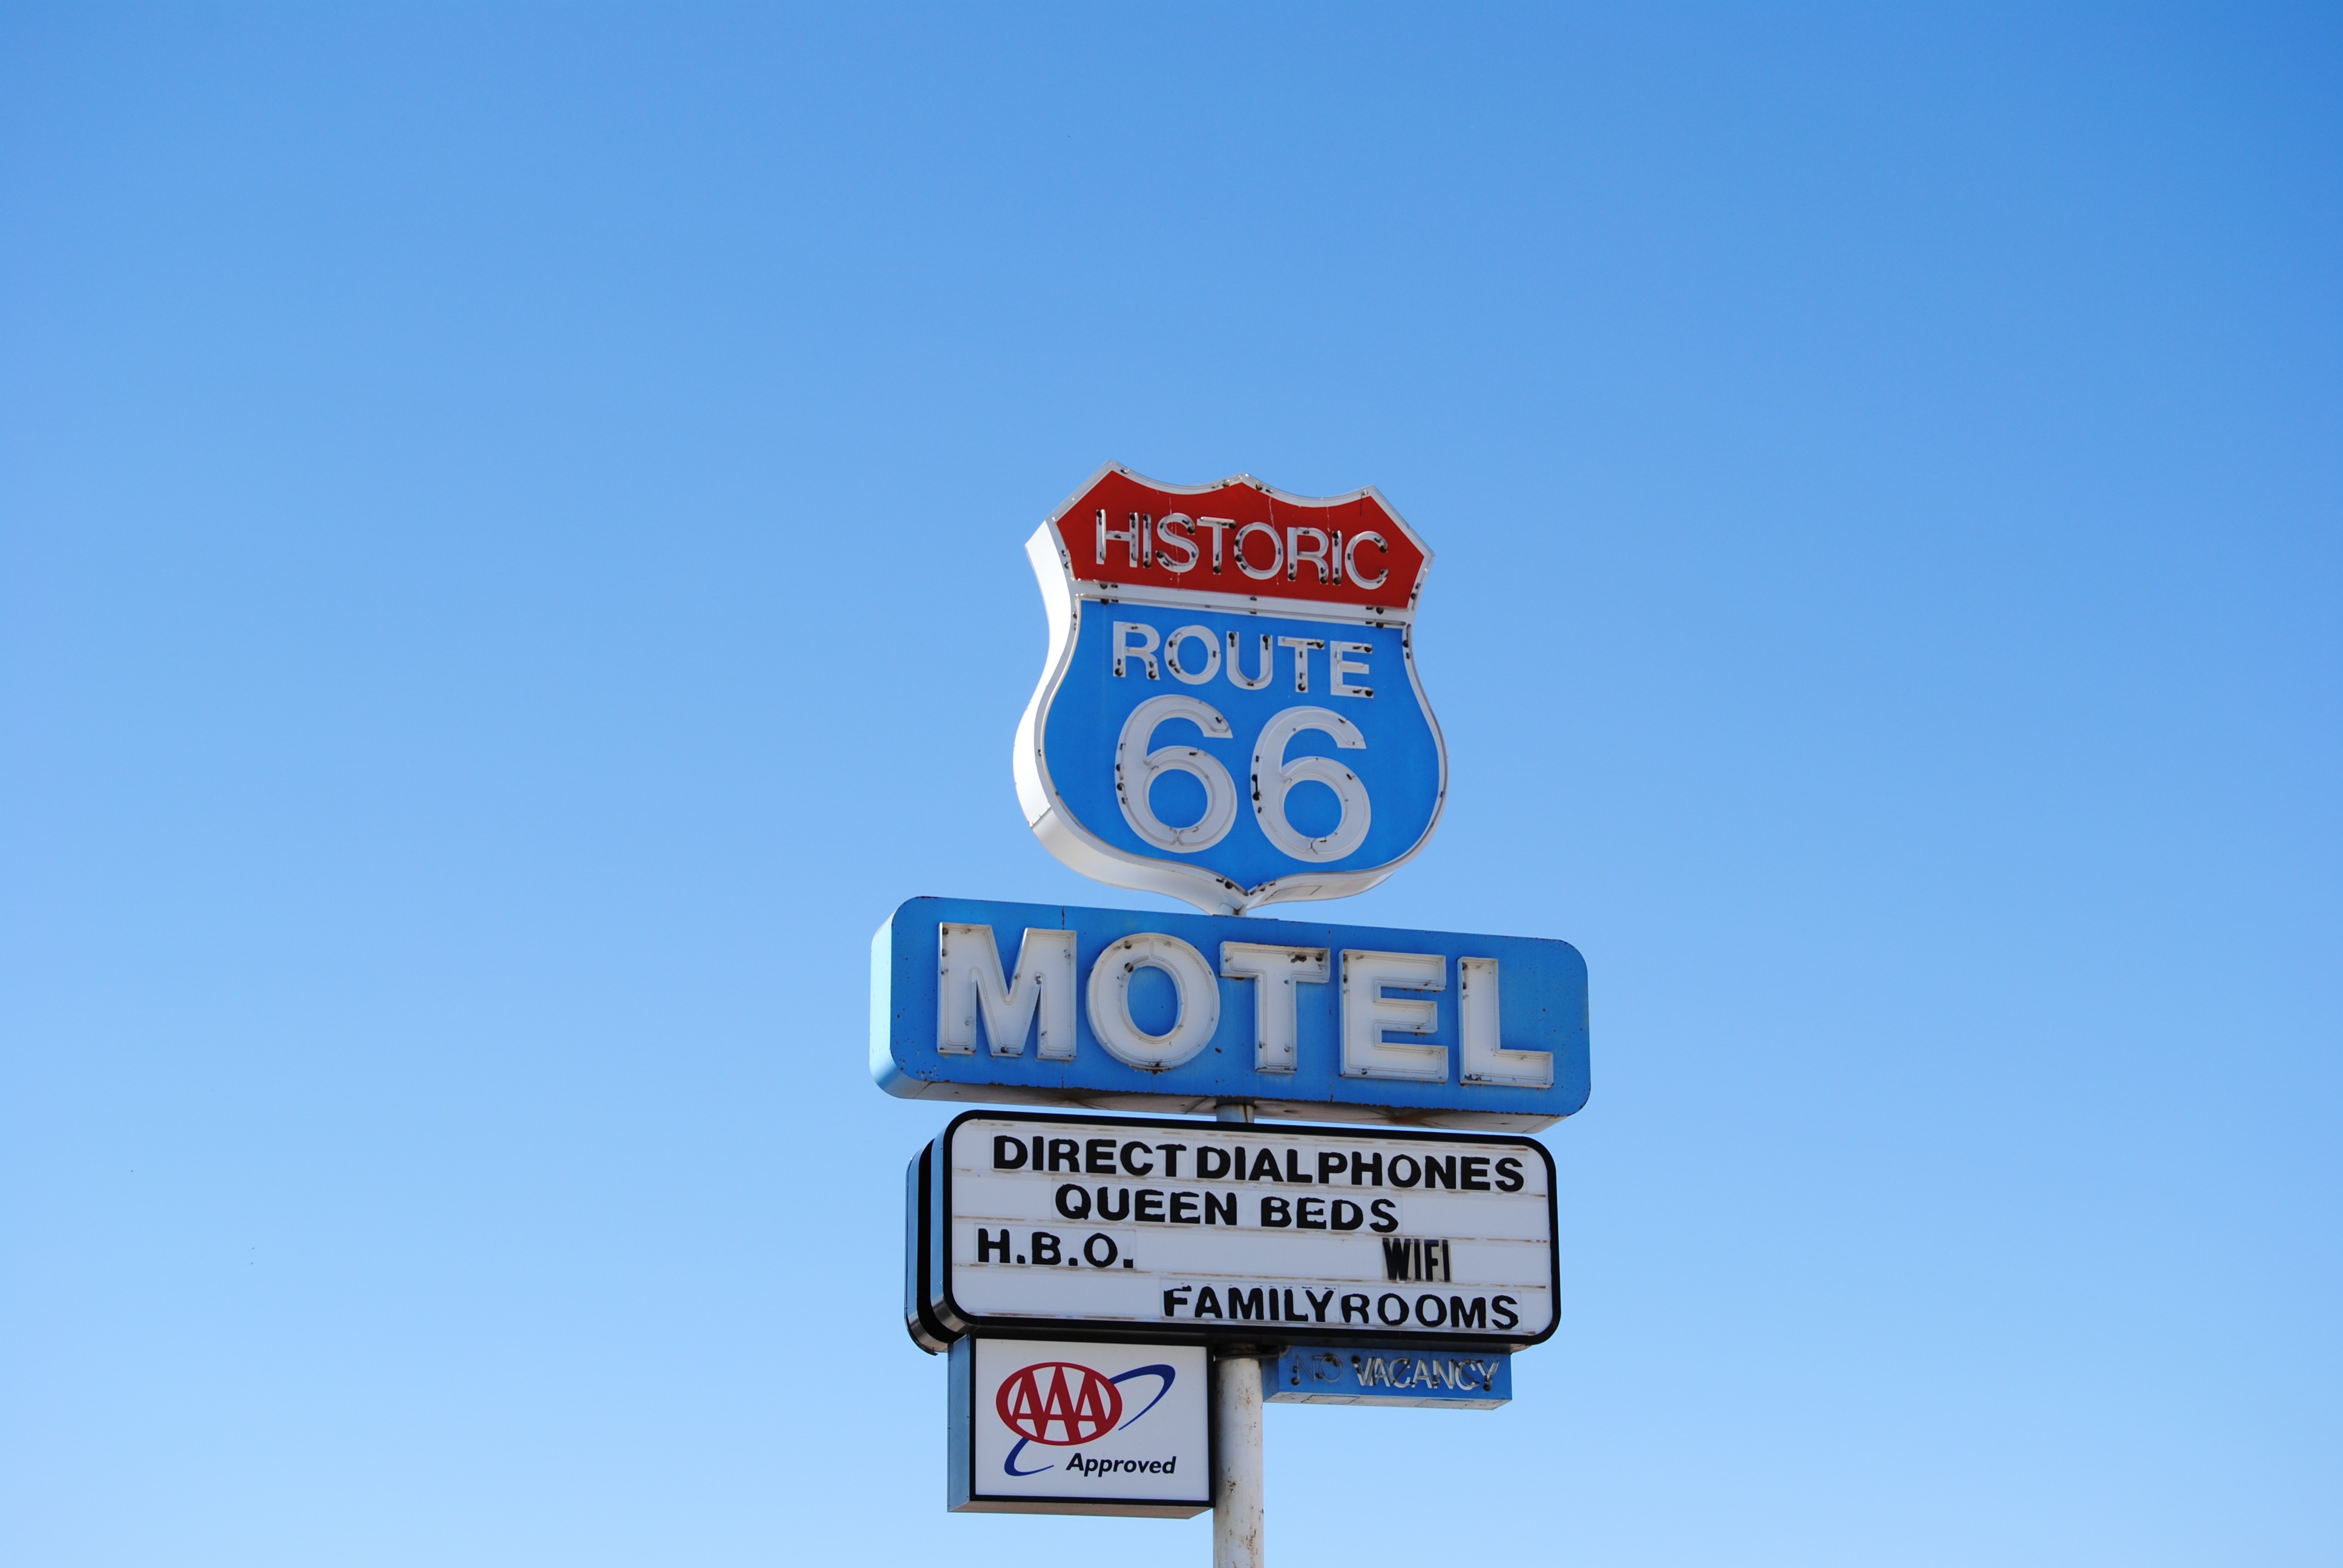
advertising, sign, usa, street sign, signage, brand, stop sign, traffic sign, route 66